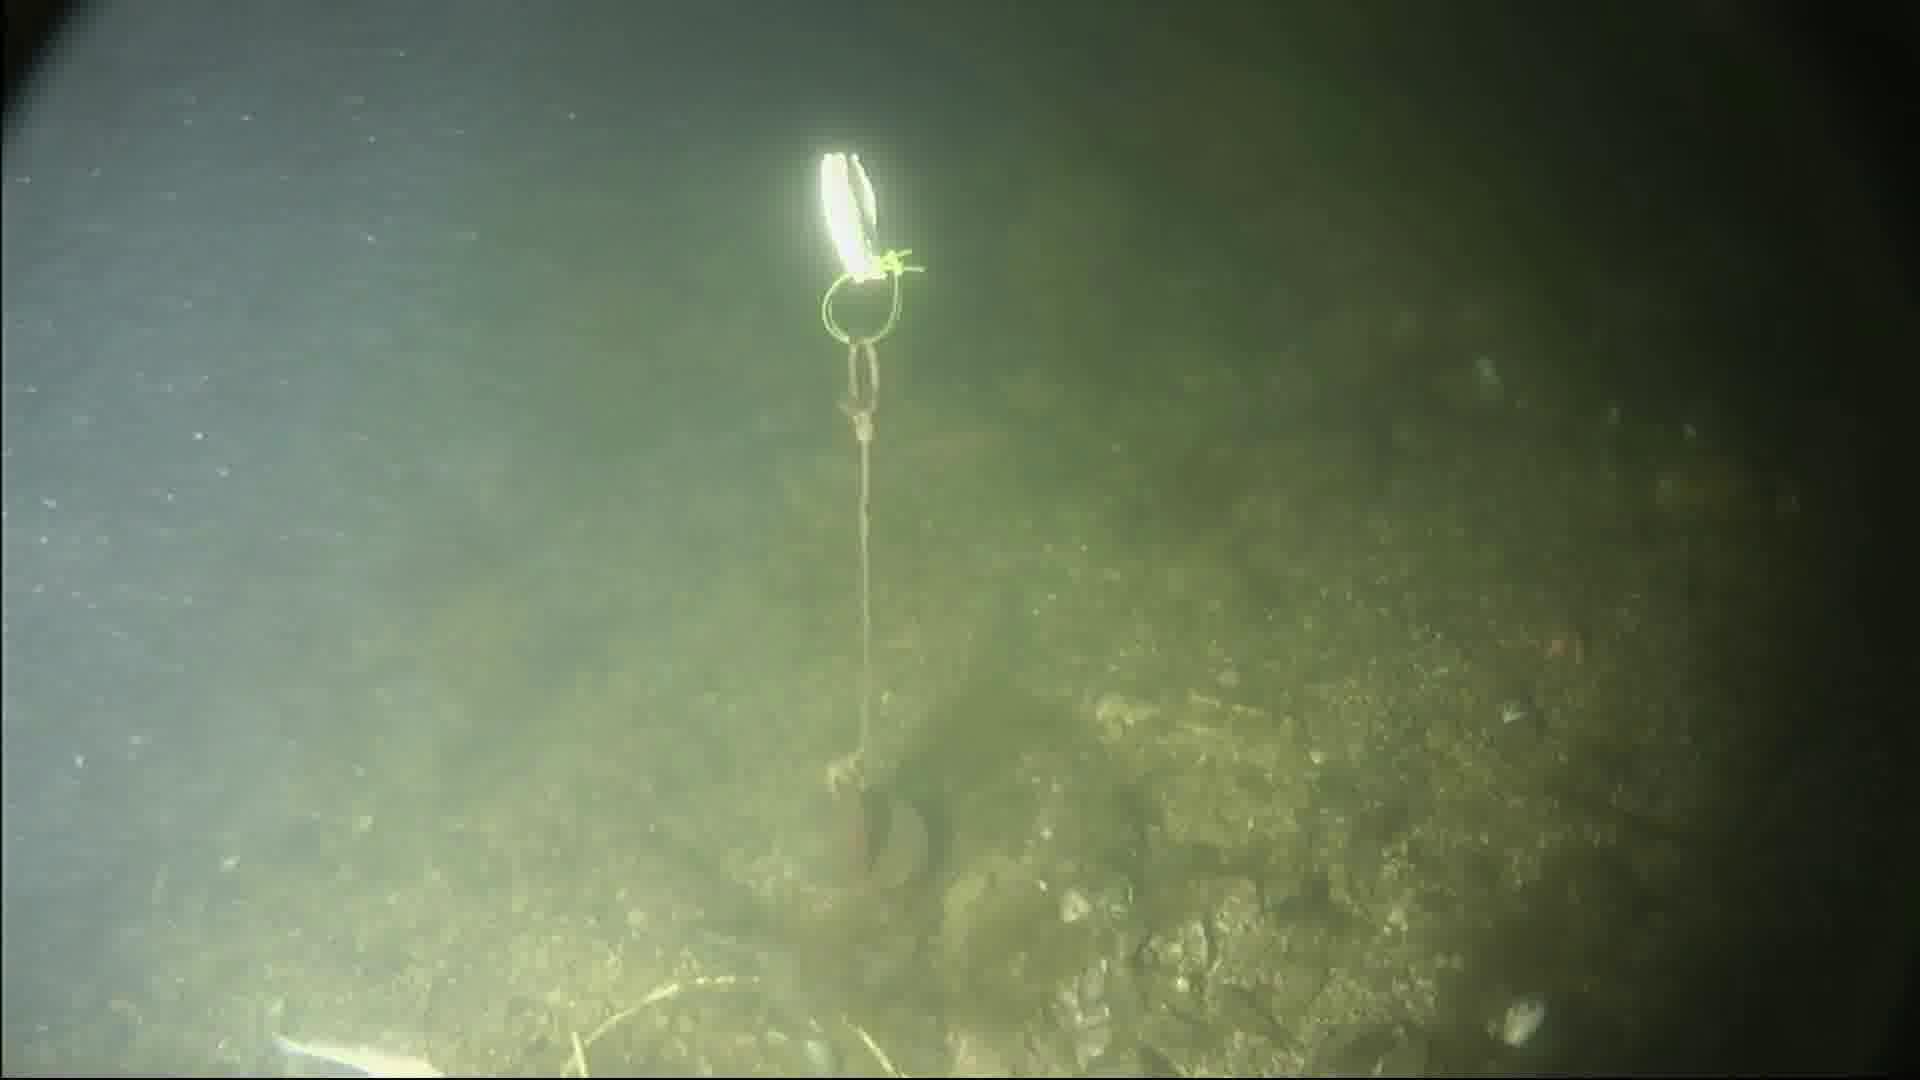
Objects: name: small_fish